Sand Lake Baptist Church

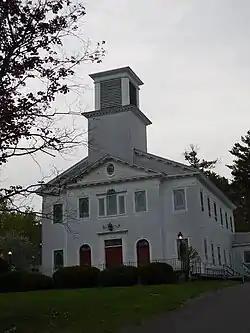
Sand Lake Baptist Church, May 2010

Sand Lake Baptist Church is a historic Baptist church at 2960 State Route 43 in Averill Park, Rensselaer County, New York. The church was built in 1805 and is a Federal period frame building. It is a rectangular, two-story, heavy wood-frame building set on a stone foundation. The church has a gable roof and features a two-stage, semi-engaged Greek Revival style tower added in 1840. The front facade features a Palladian window. Also on the property is a contributing parsonage (1846) and garage (1939).